Carowinds

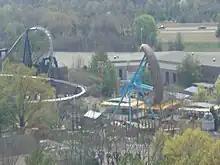
Southern Star, originally added in 1986

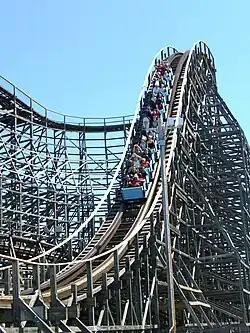
Hurler, added in 1994

Thunder Road is an area of the park near Camp Snoopy, named after the now-defunct roller coaster Thunder Road.